Adrián Zermeño

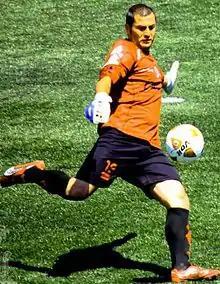

Adrian Zermeño (born 1 May 1979) is a Mexican former professional footballer.